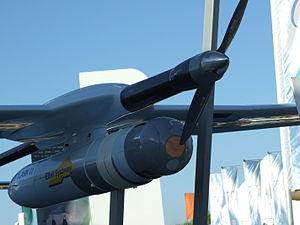
La force aérienne de Hongrie est une branche des Forces armées hongroises. Elle a pour mission la protection de l'espace aérien hongrois et la souveraineté de la Hongrie.